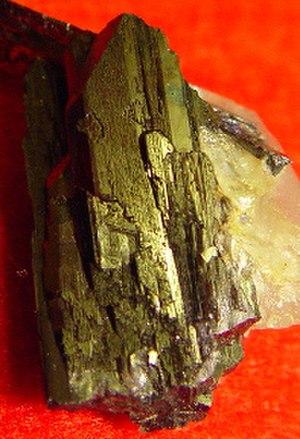
fr:Wolframite Português: pt:Wolframita
La wolframite WO₄, est un minéral constitué d'oxyde de tungstène qui n'est pas une espèce mais un nom de groupe dont les termes extrêmes sont représentés par la ferbérite et l'hübnérite MnWO₄, la proportion d'oxyde de tungstène est toujours comprise entre 76 et 80 %.